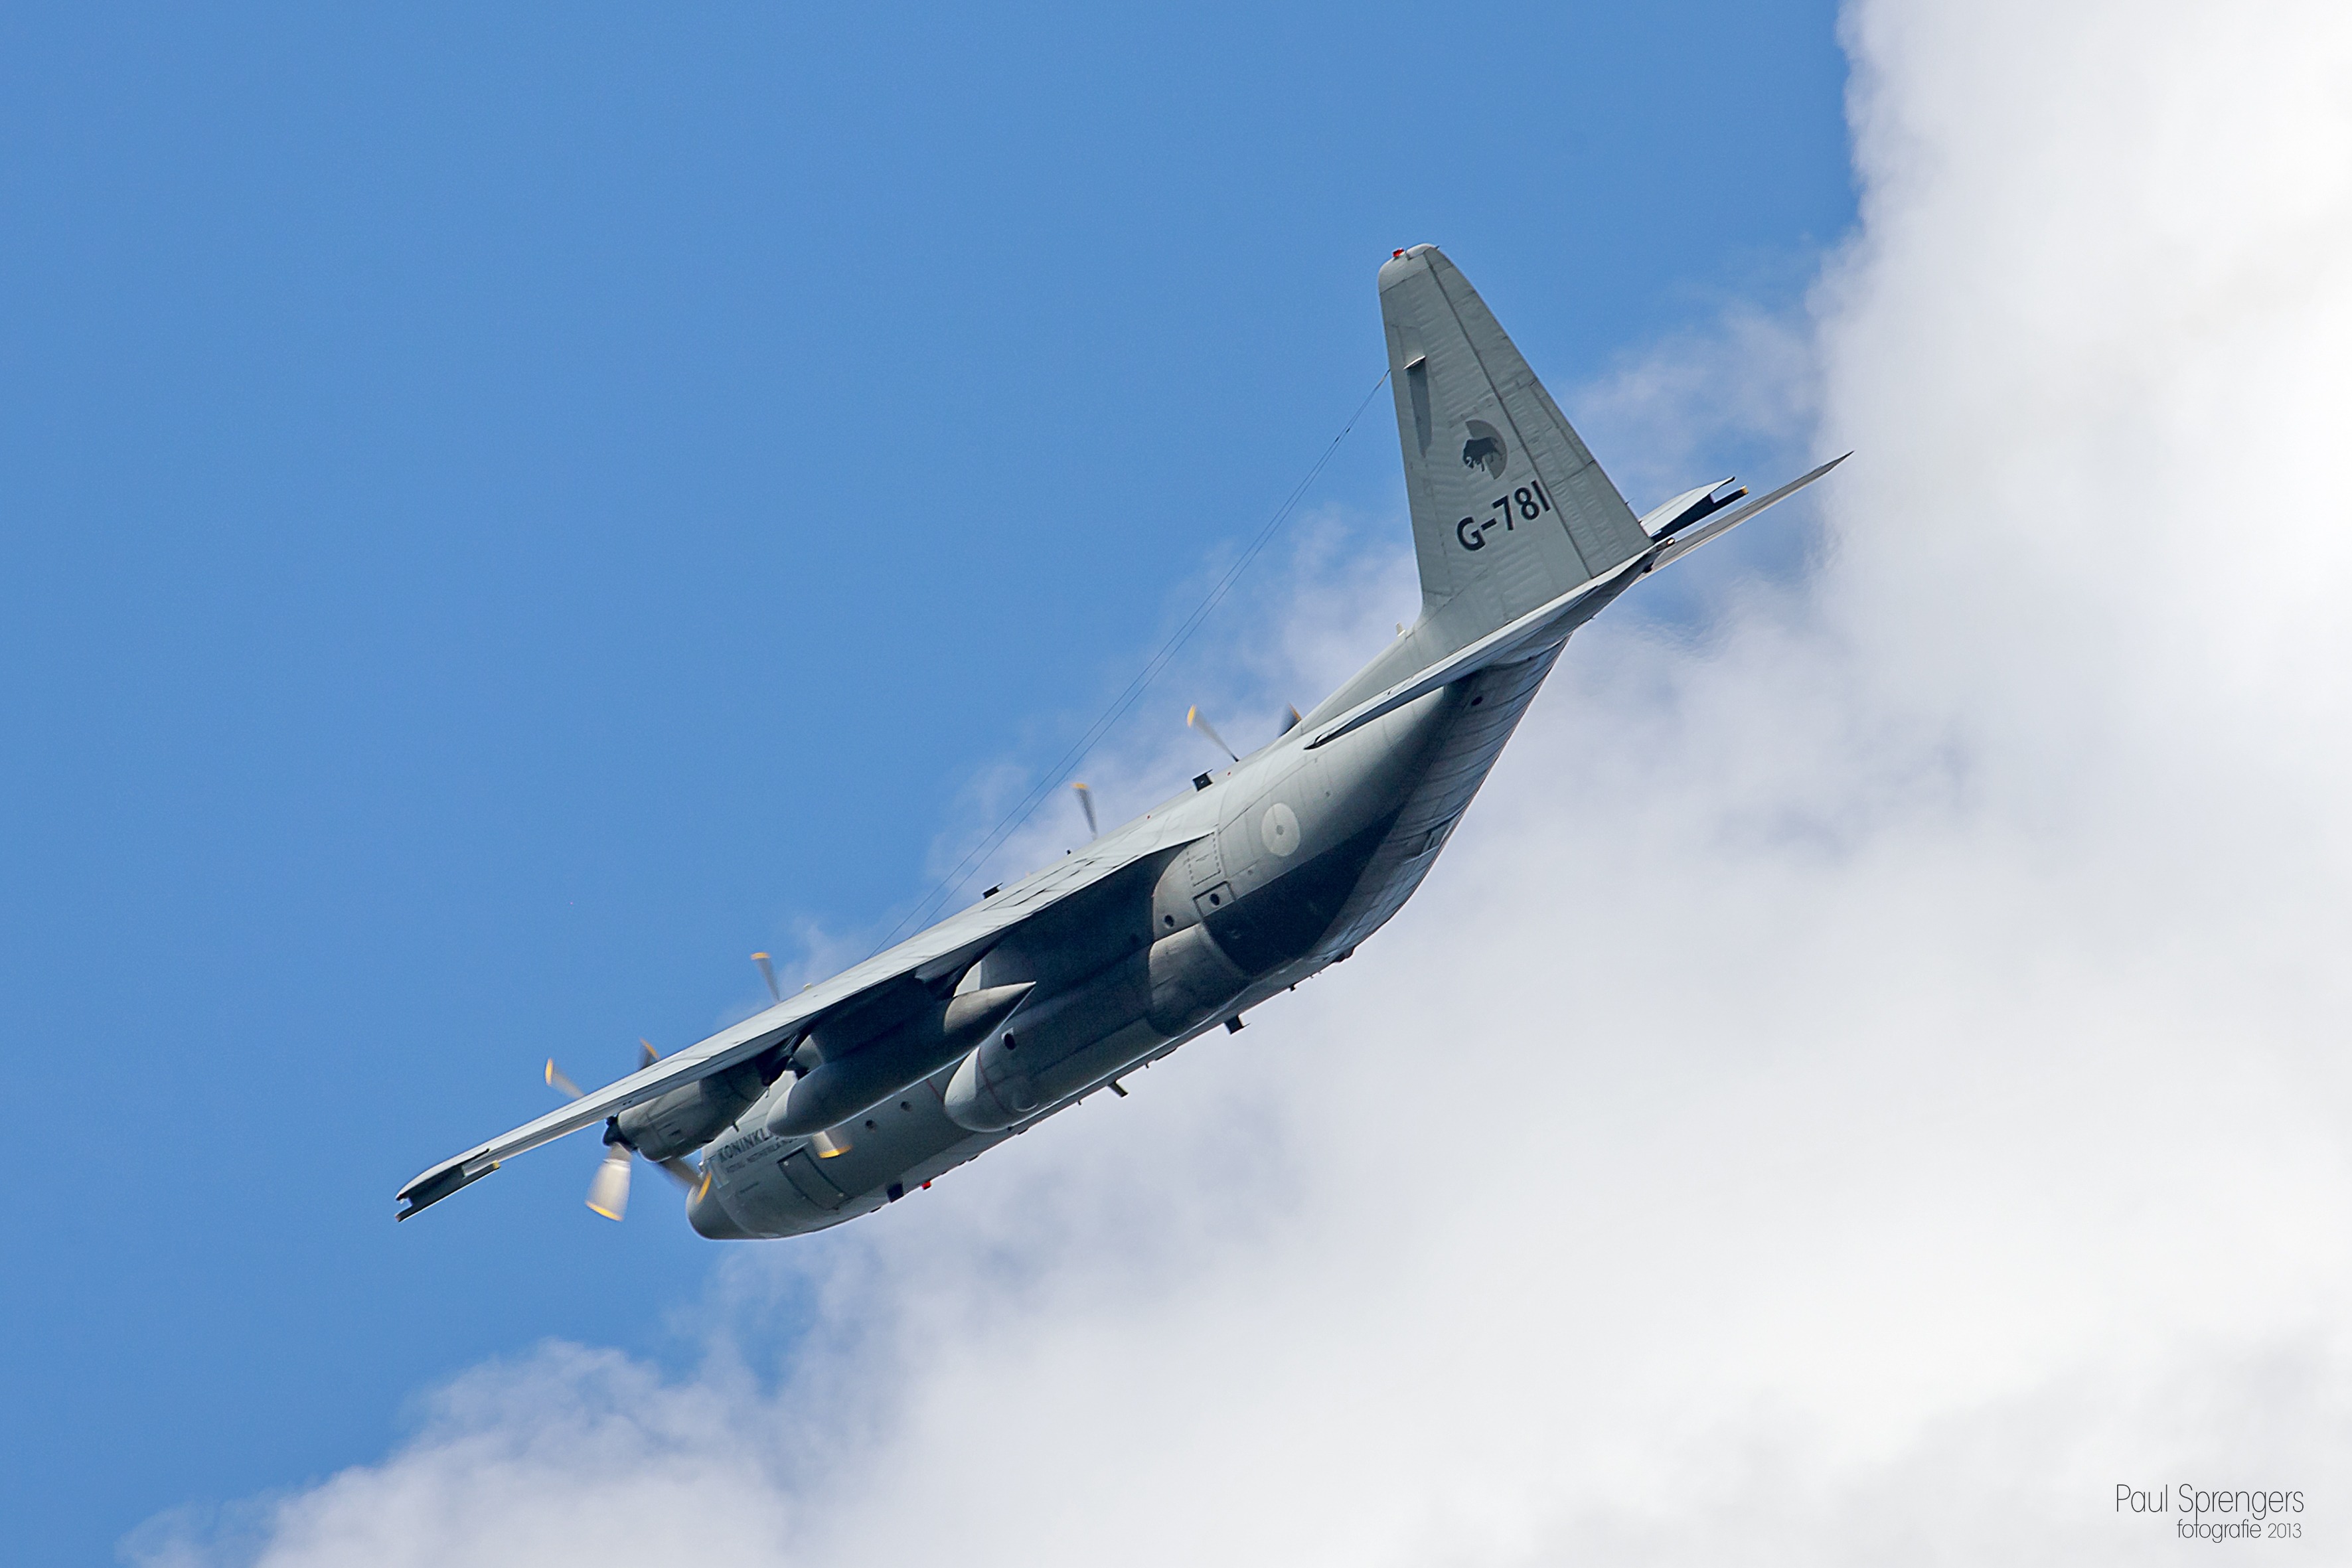
wing, airplane, plane, aircraft, military, vehicle, airline, aviation, flight, airliner, airbus, takeoff, air show, air force, jet aircraft, fighter aircraft, military aircraft, air travel, atmosphere of earth, wide body aircraft, transport airplane